Seixal

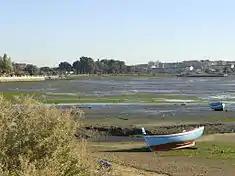
A view of the Tagus River estuary that supports the economic and social life of the municipality

Seixal's industrial tradition dates to the shipbuilding industries during the Age of Discoveries. Its privileged location near the capital, with ease of access along the river, contributed to the establishment of various industries. By the early 1990s, heavy industry and manufacturing ceased to be an important motivator of the local economy, with the small and medium logistics and service industries established in modern industrial parks: there are roughly 15,000 companies. Approximately 556 hectares of the municipality (or 6.2% of the area) is occupied by economic activities, with the municipal planning authority adding an additional 364 hectares (3.8%) to industry.